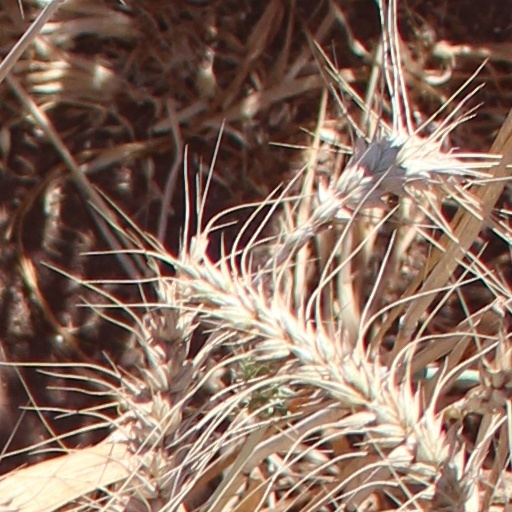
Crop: wheat